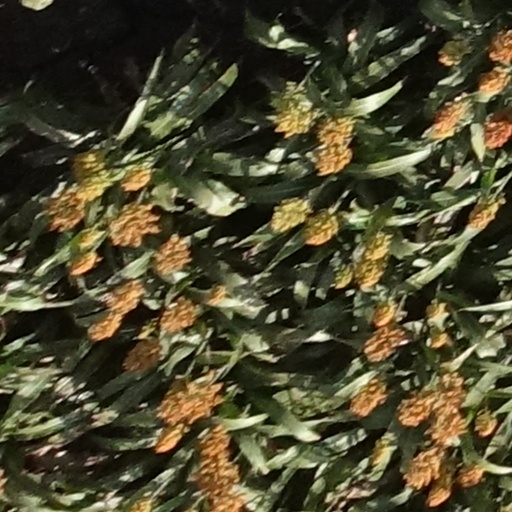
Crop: sorghum